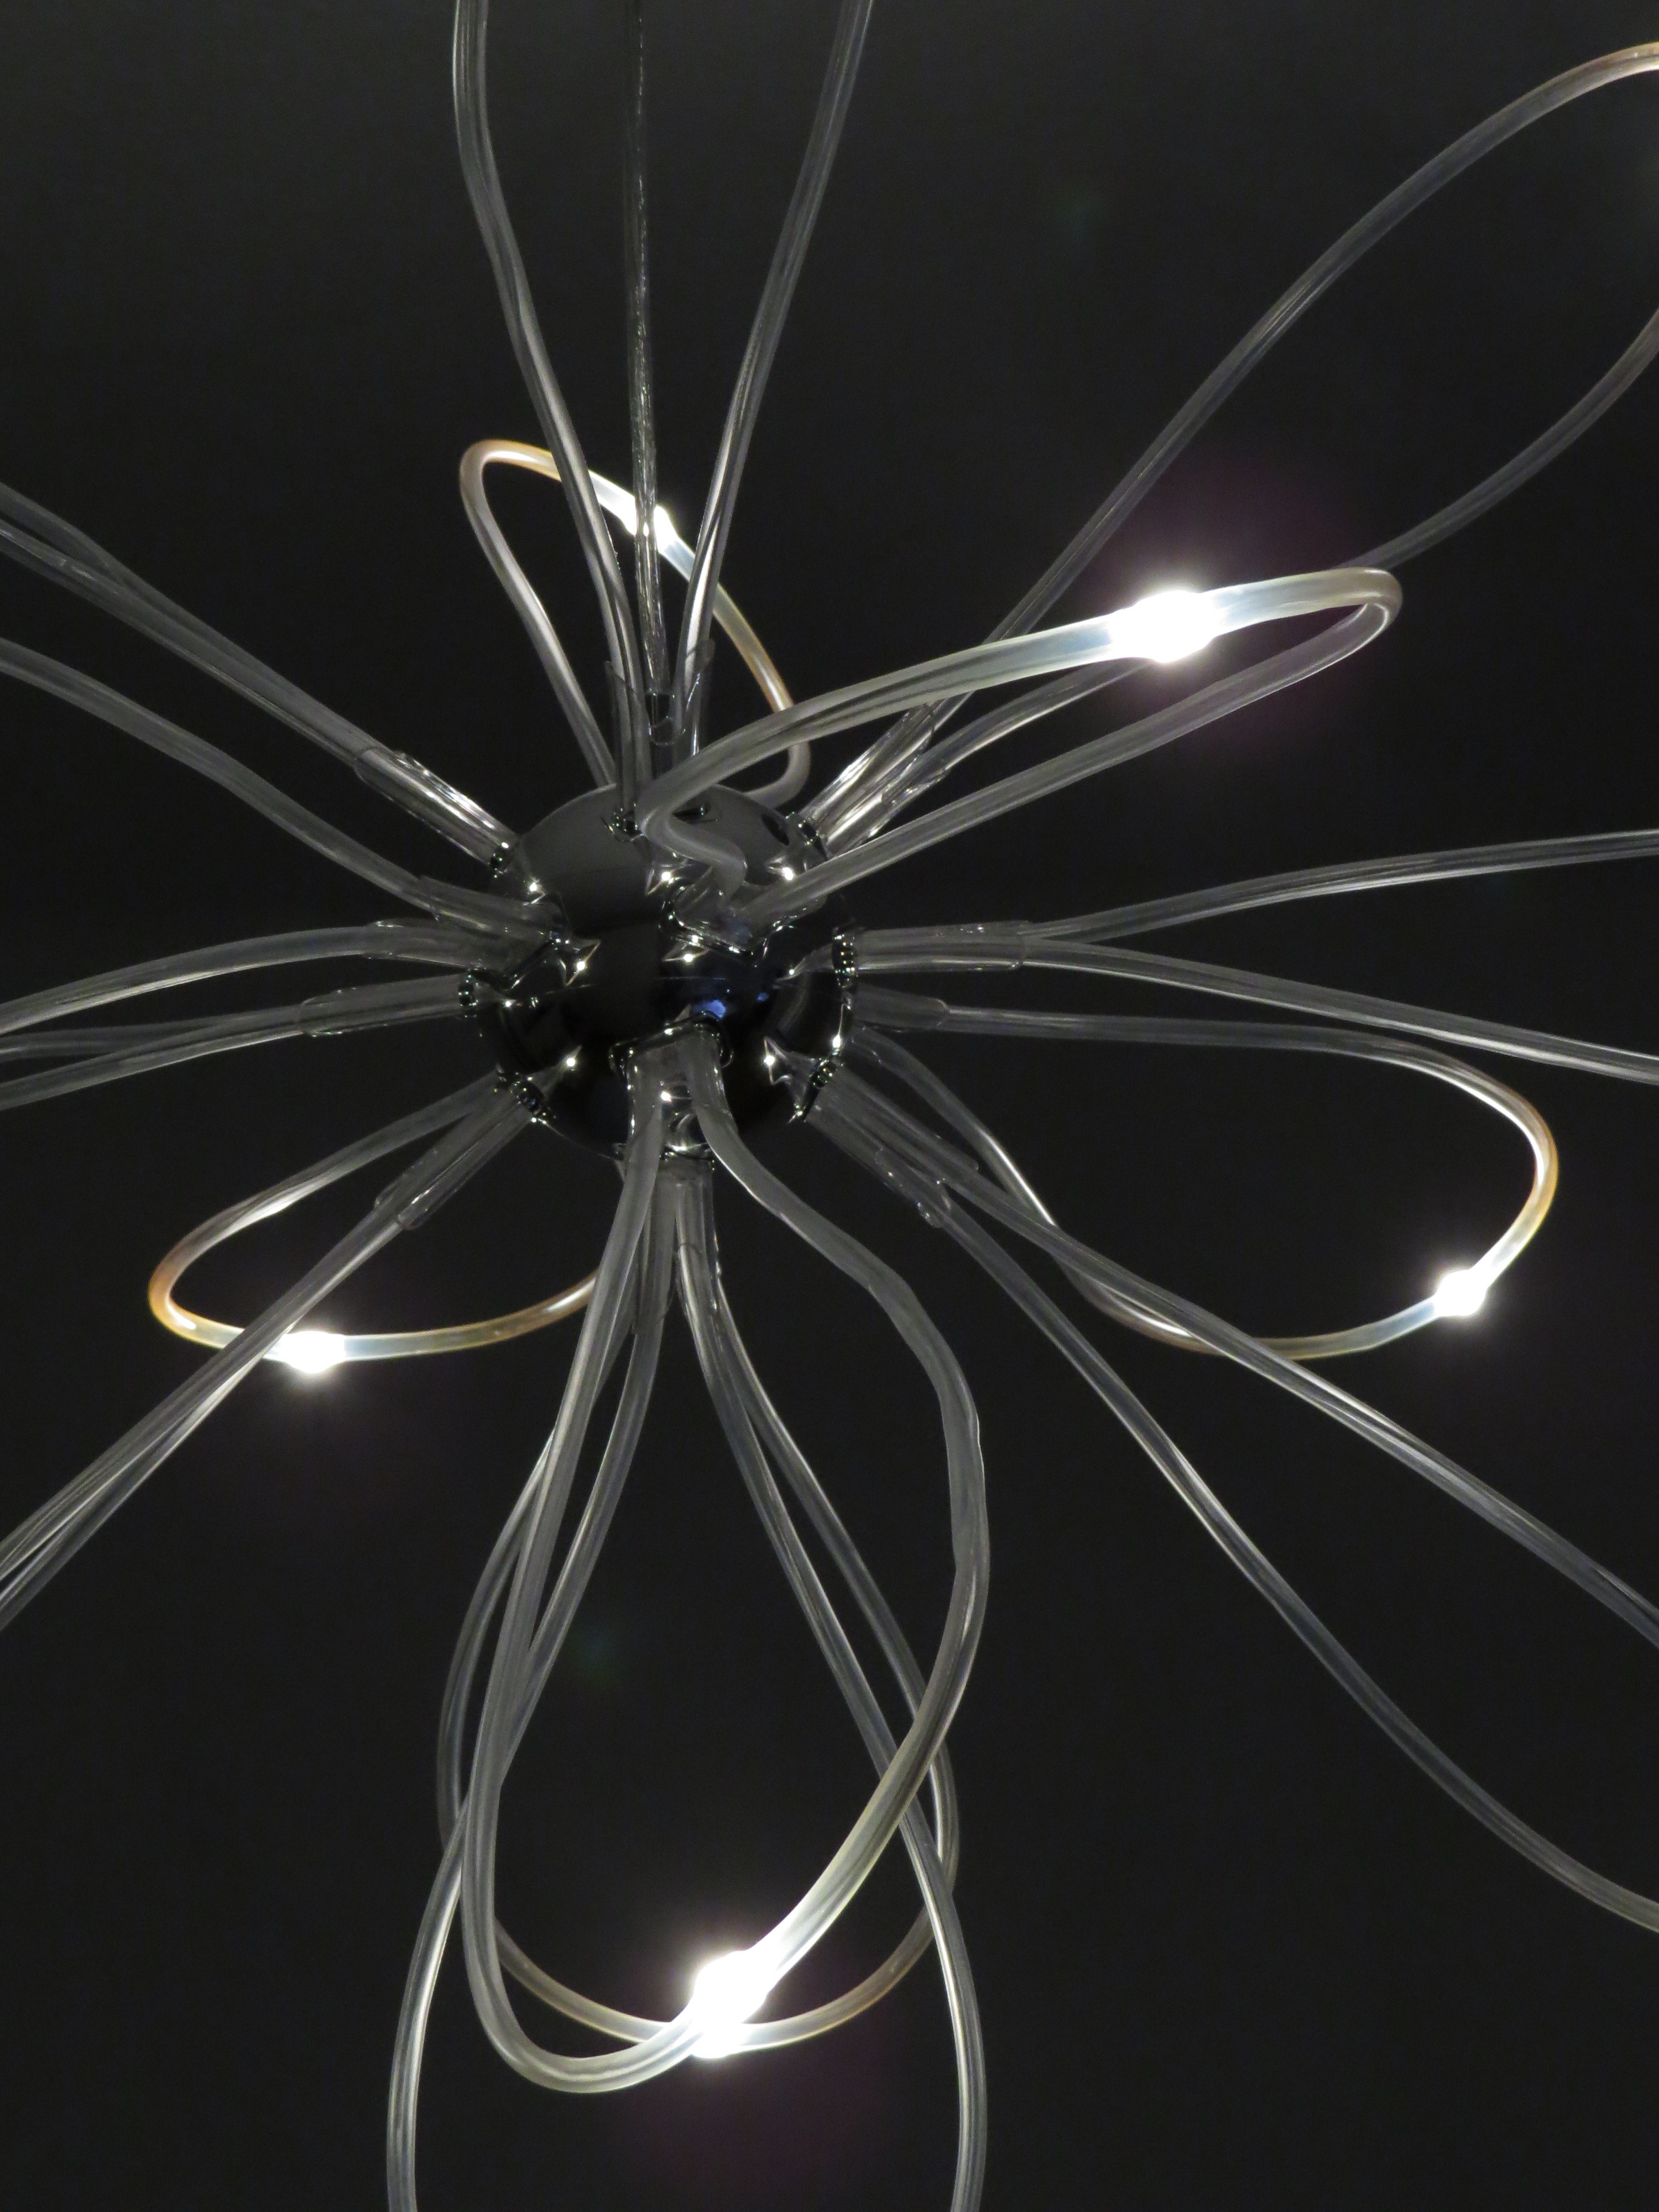
rope, wing, light, wheel, lamp, lighting, modern, invertebrate, jewellery, ball, light fixture, hose, led, chandelier, ceiling lamp, diodes, metal ball, ceiling lighting, fashion accessory, led lamp, led tube